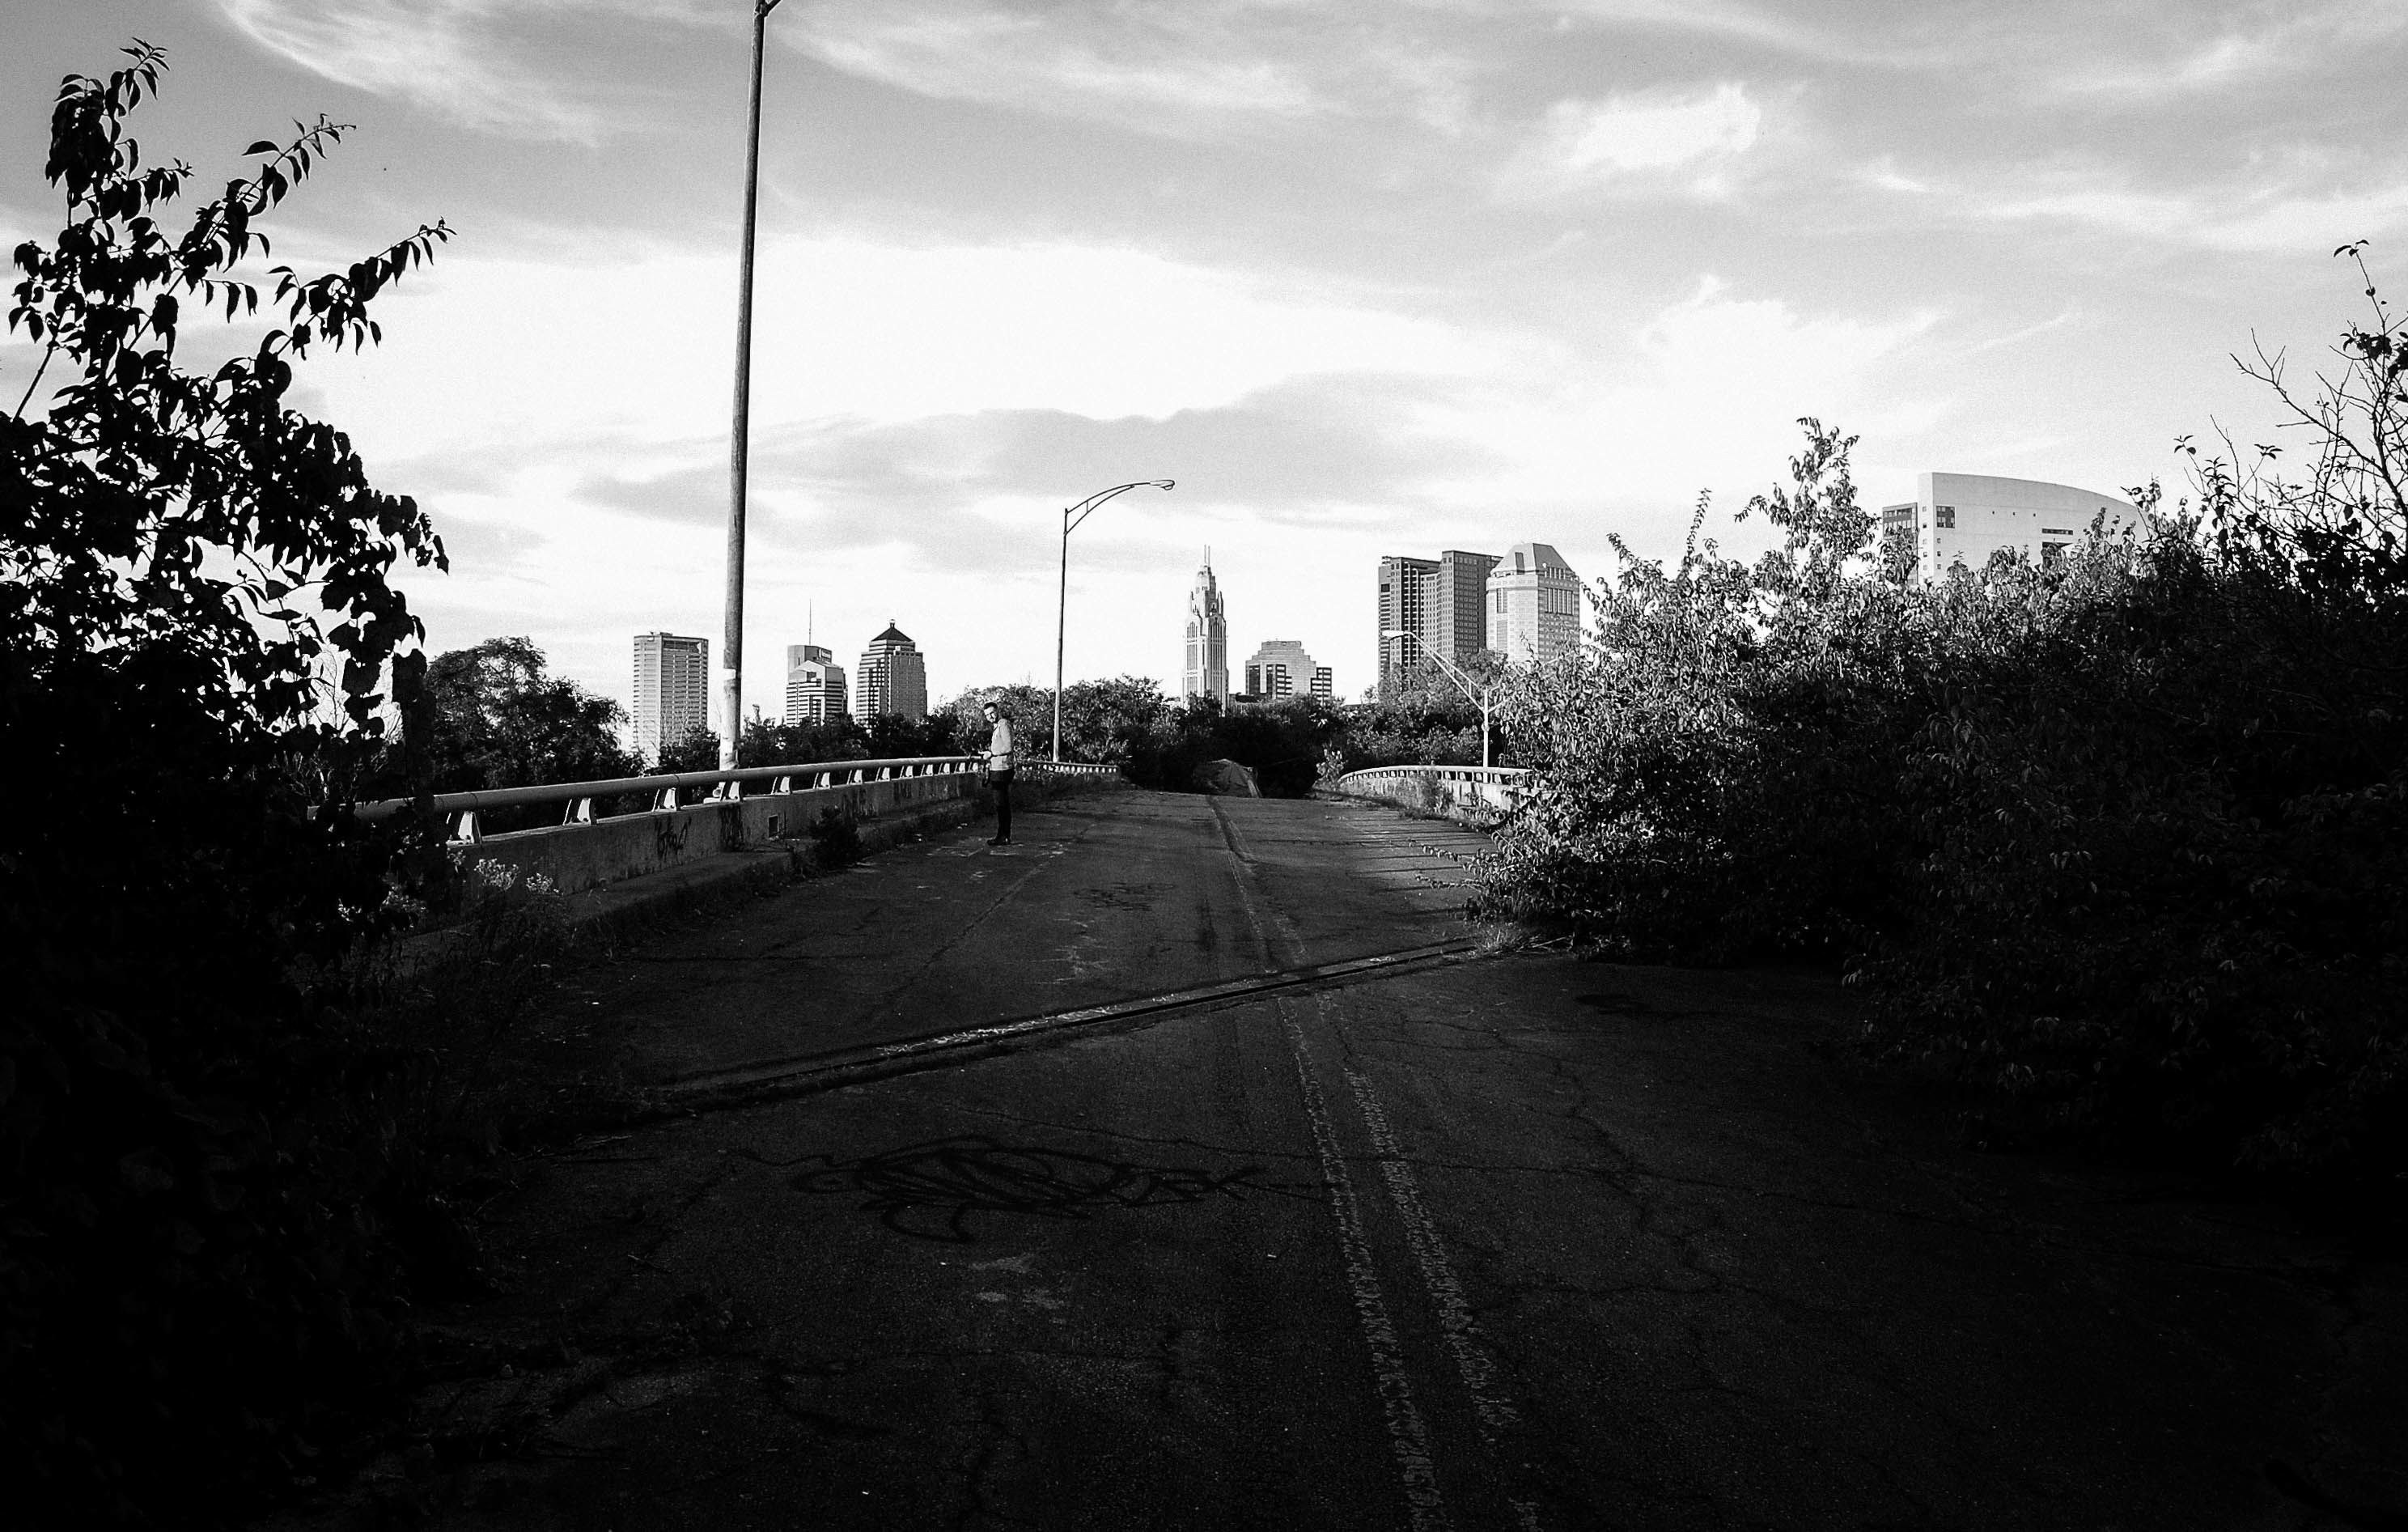
tree, light, cloud, black and white, sky, road, white, skyline, street, night, photography, sunlight, morning, cityscape, dusk, evening, darkness, black, monochrome, shape, urban area, monochrome photography, atmospheric phenomenon